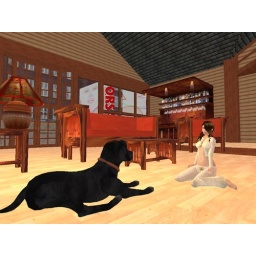
Here I am chilling in Davey's house with his dog Petey.